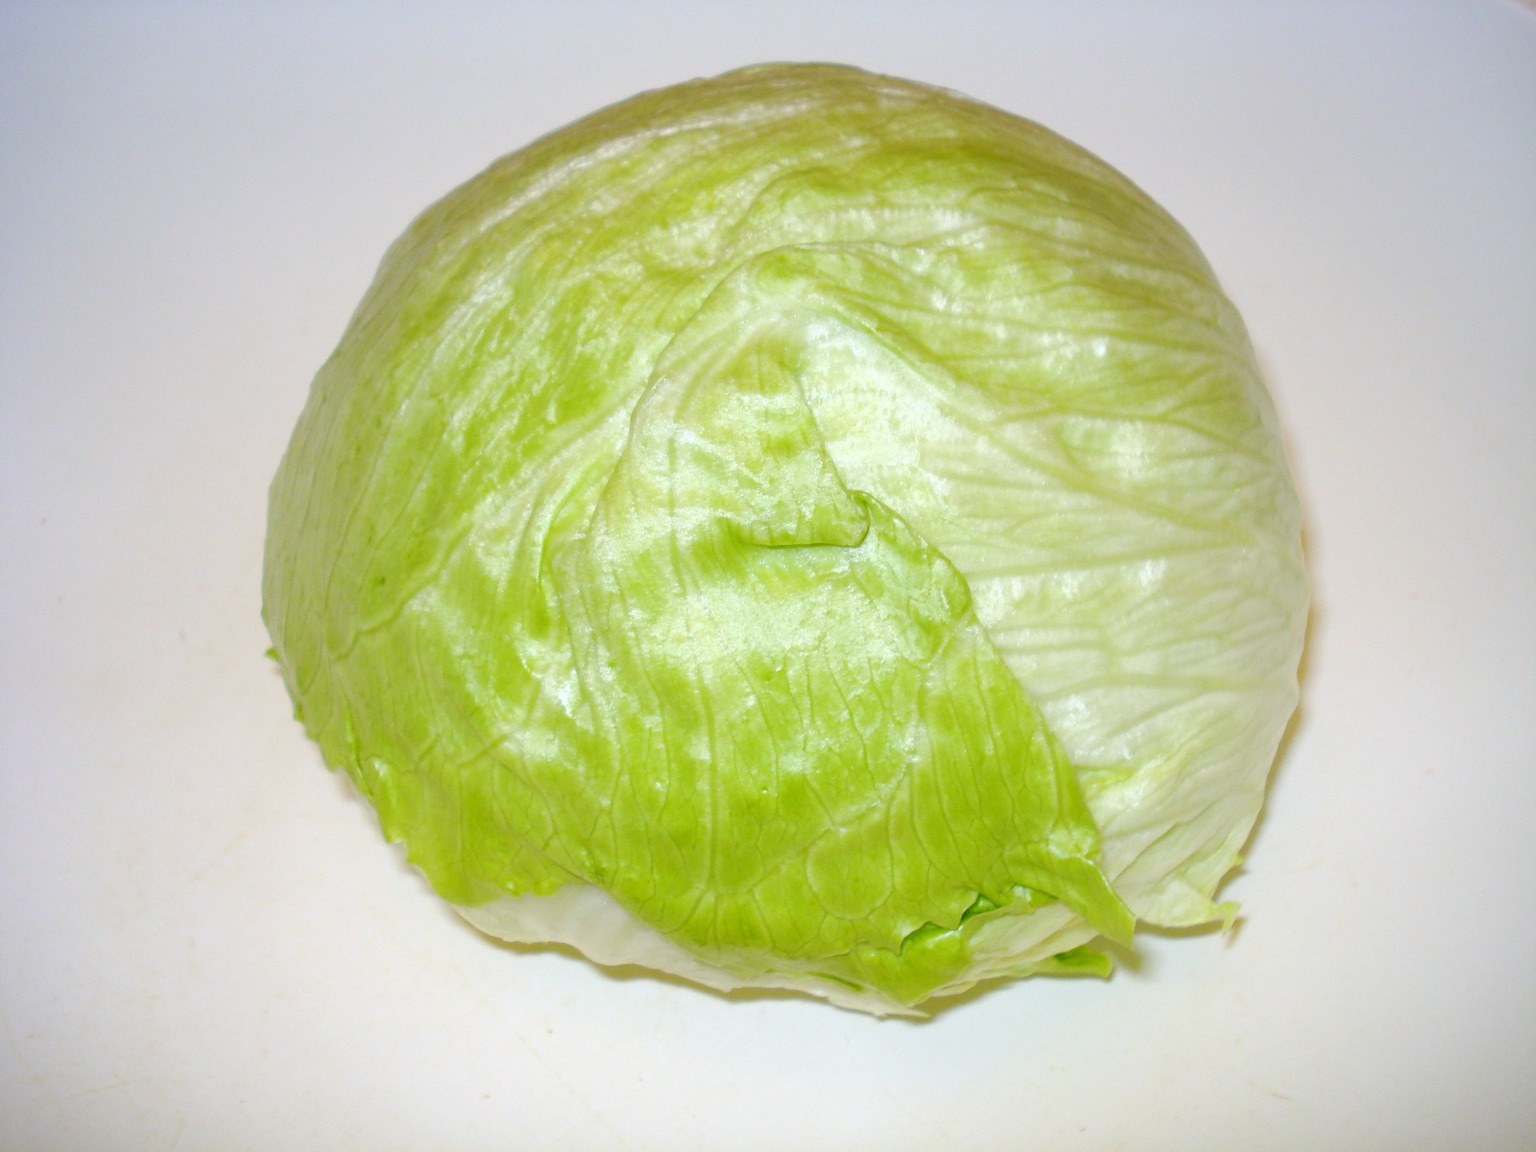
plant, food, salad, green, produce, vegetable, healthy, eat, gourd, cabbage, vitamins, honeydew, head of lettuce, flowering plant, iceberg lettuce, land plant